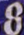
Number: 8